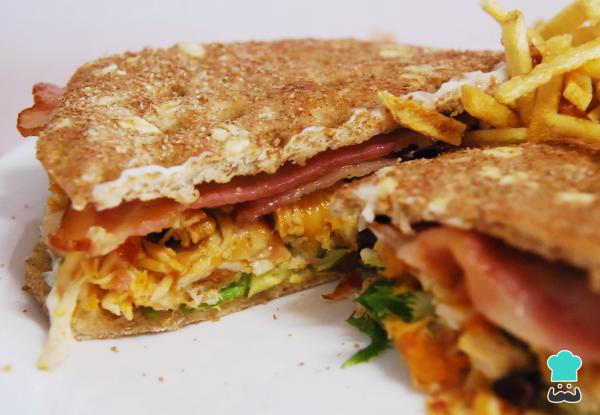
El sándwich de pollo con queso lo puedes servir a la hora de la comida. También es una receta perfecta para llevar de pic-nic o a la playa o por supuesto como comida de fin de semana. Y si te gustan este tipo de bocadillos también puedes probar el sándwich de pollo con aguacate, delicioso!